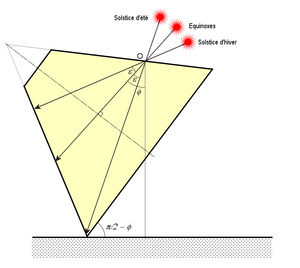
Schéma de cadran conique à œilleton.
Un cadran antique est un cadran solaire qui était en usage dans l'Antiquité. Il était tracé suivant l'usage de l'époque en heures temporaires.